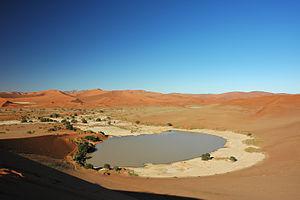
Le Salar de Sossusvlei, en Namibie, avec de l'eau
Sossusvlei est un désert de sel et d'argile dans le désert du Namib, se trouvant dans le parc de Namib Naukluft en Namibie. Il consiste en un oued pénétrant depuis la localité de Sesriem sur une soixantaine de kilomètres d'est en ouest dans la zone des dunes du désert.